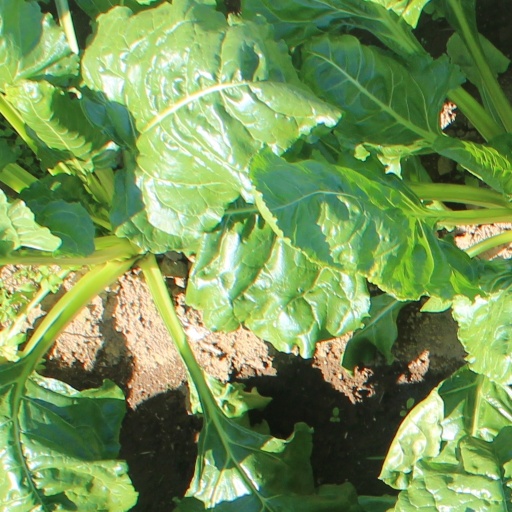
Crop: sugar beet